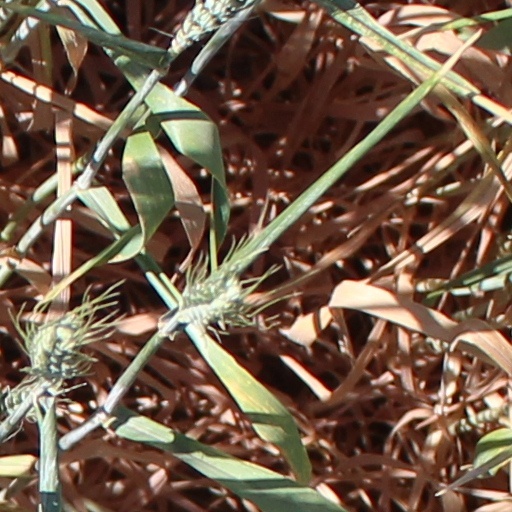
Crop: wheat